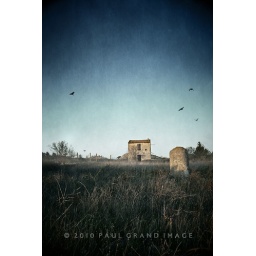
abandoned house by a water well